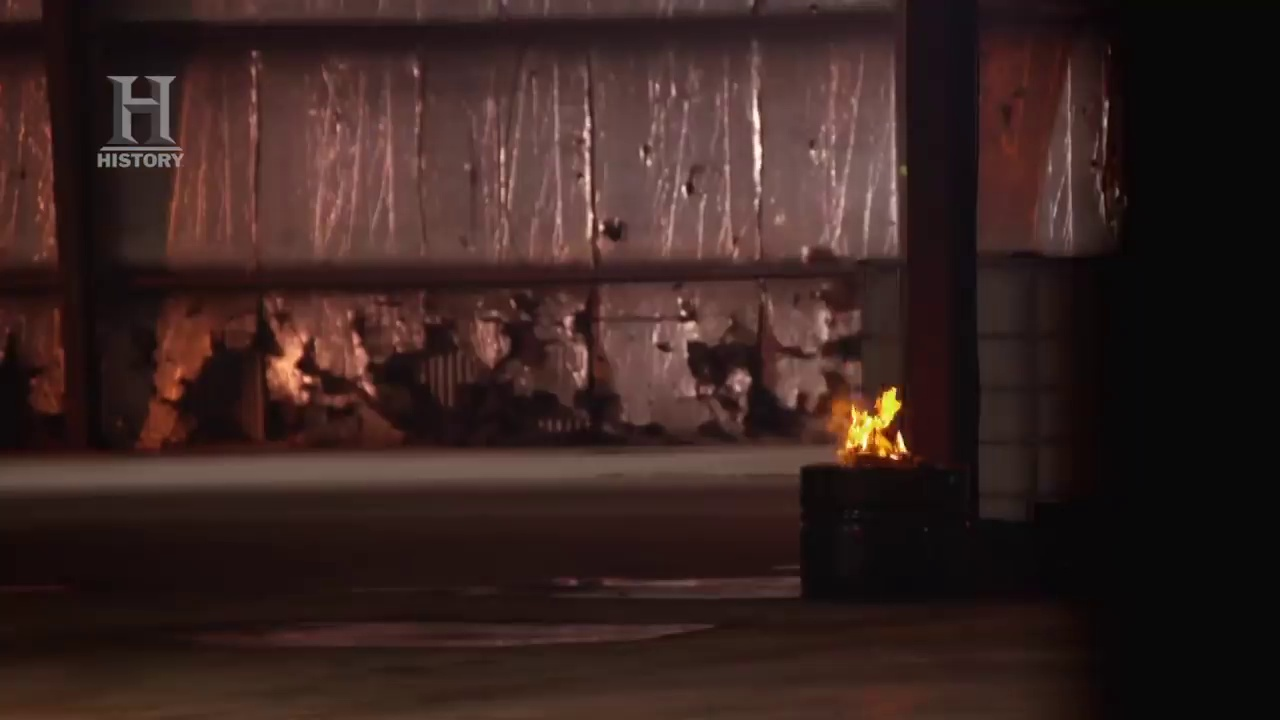
Fire: yes
Smoke: no